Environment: real
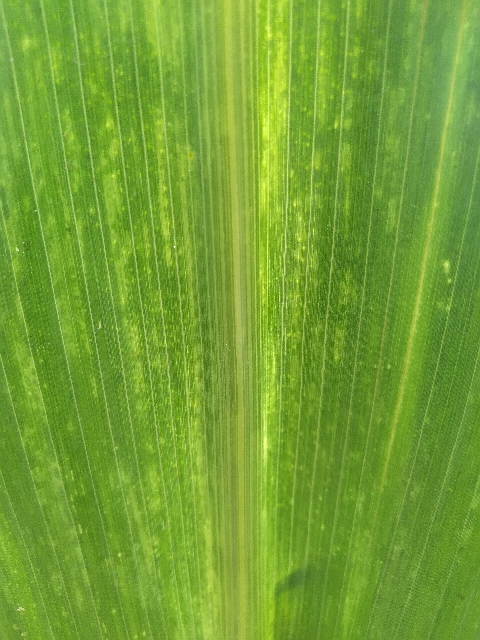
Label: lethal_necrosis